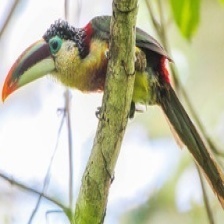
Species: CURL CRESTED ARACURI
Scientific name: PTEROGLOSSUS BEAUHARNAESII
ImageNet parent category: toucan